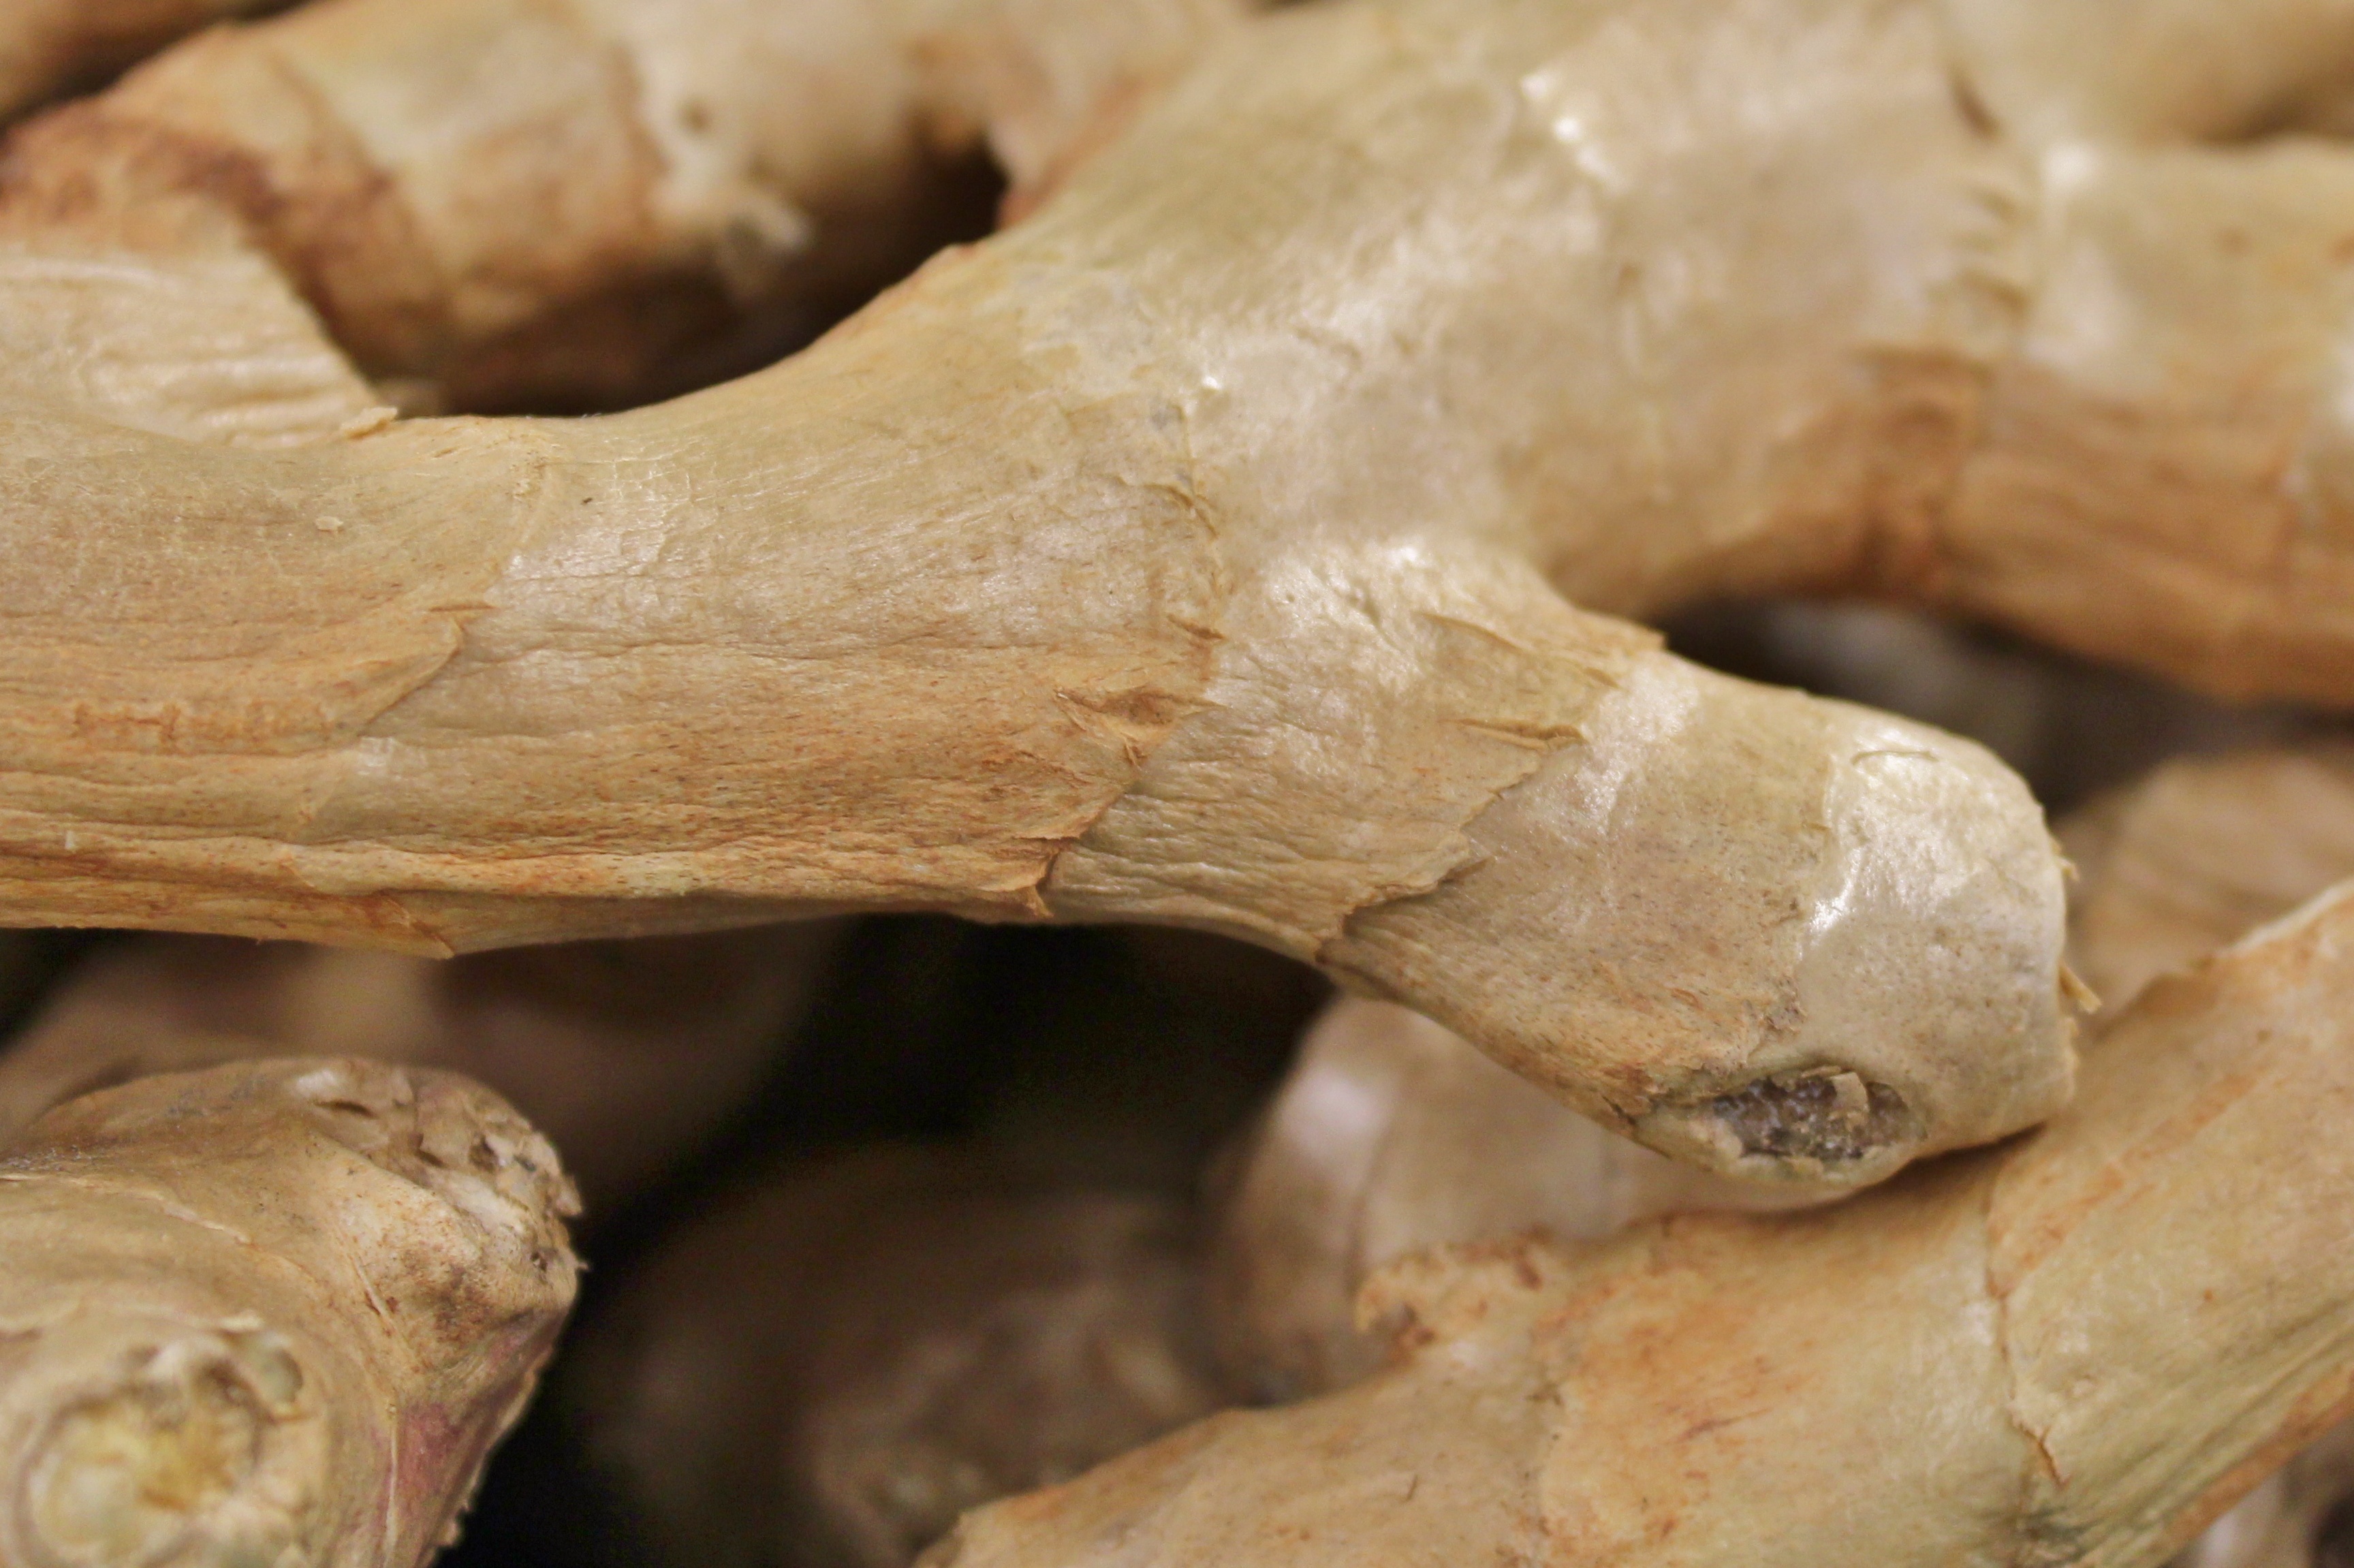
tree, plant, wood, trunk, food, produce, vegetable, mushroom, healthy, close up, spicy, carving, ginger, macro photography, matsutake, flowering plant, tuber, oyster mushroom, land plant, agaricomycetes, agaricaceae, pleurotus eryngii